Koizumimachi Station

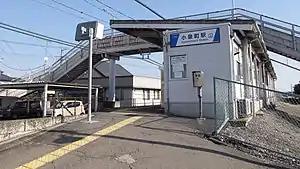
Koizumimachi Station in December 2014

is a passenger railway station in the town of Ōizumi, Gunma, Japan, operated by the private railway operator Tōbu Railway. It is numbered "TI-45".